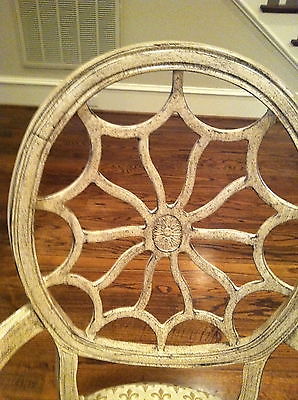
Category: chair